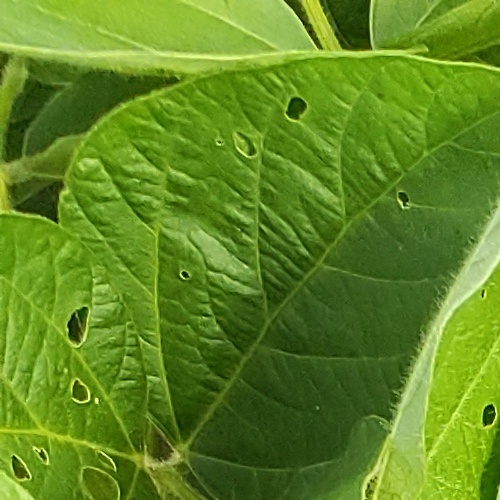
Label: Diabrotica_speciosa